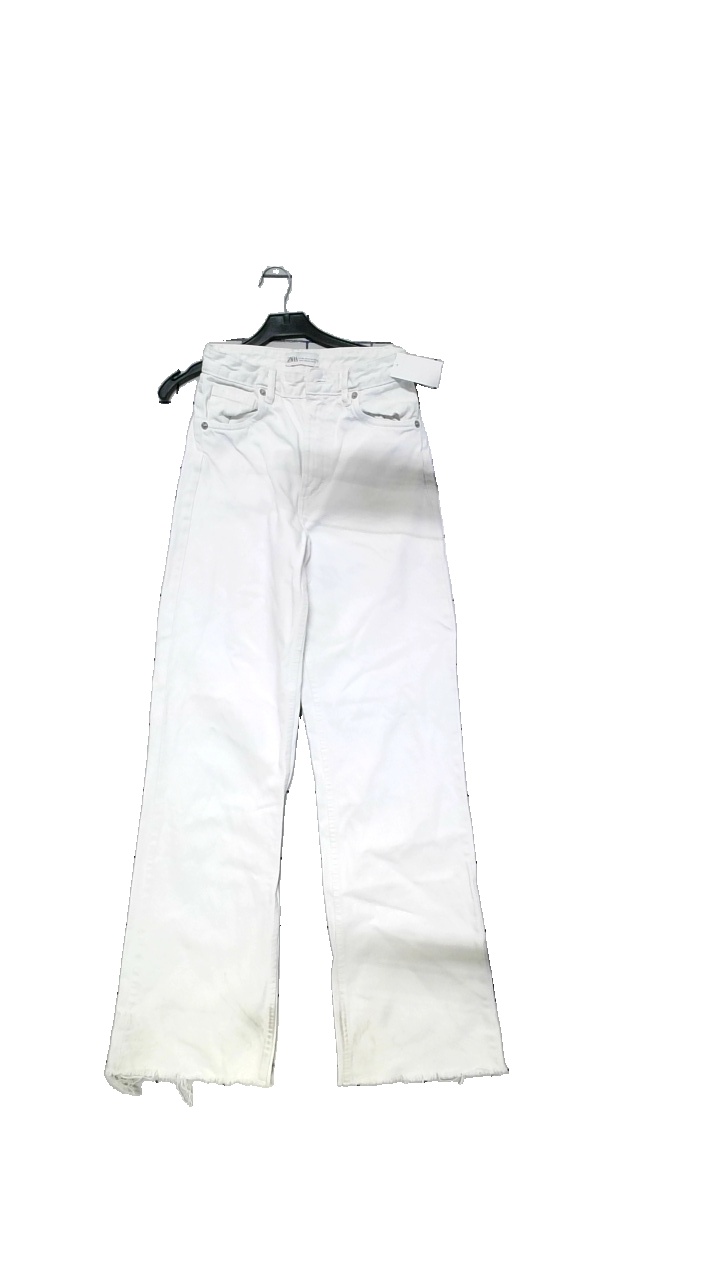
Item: Jeans (Unisex)
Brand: Zara
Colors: White
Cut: Loose
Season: All
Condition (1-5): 3
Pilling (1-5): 3
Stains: Minor
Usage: Reuse
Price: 50-100